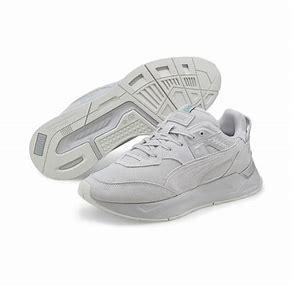
Brand: Puma
Model: Mirage Sport